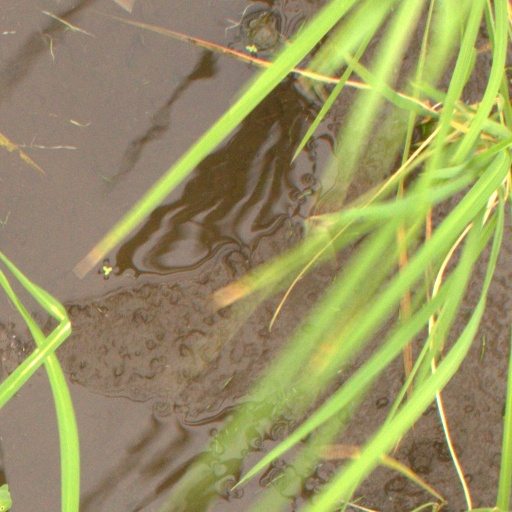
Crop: rice